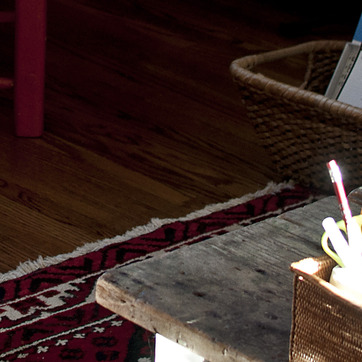
Material: wood